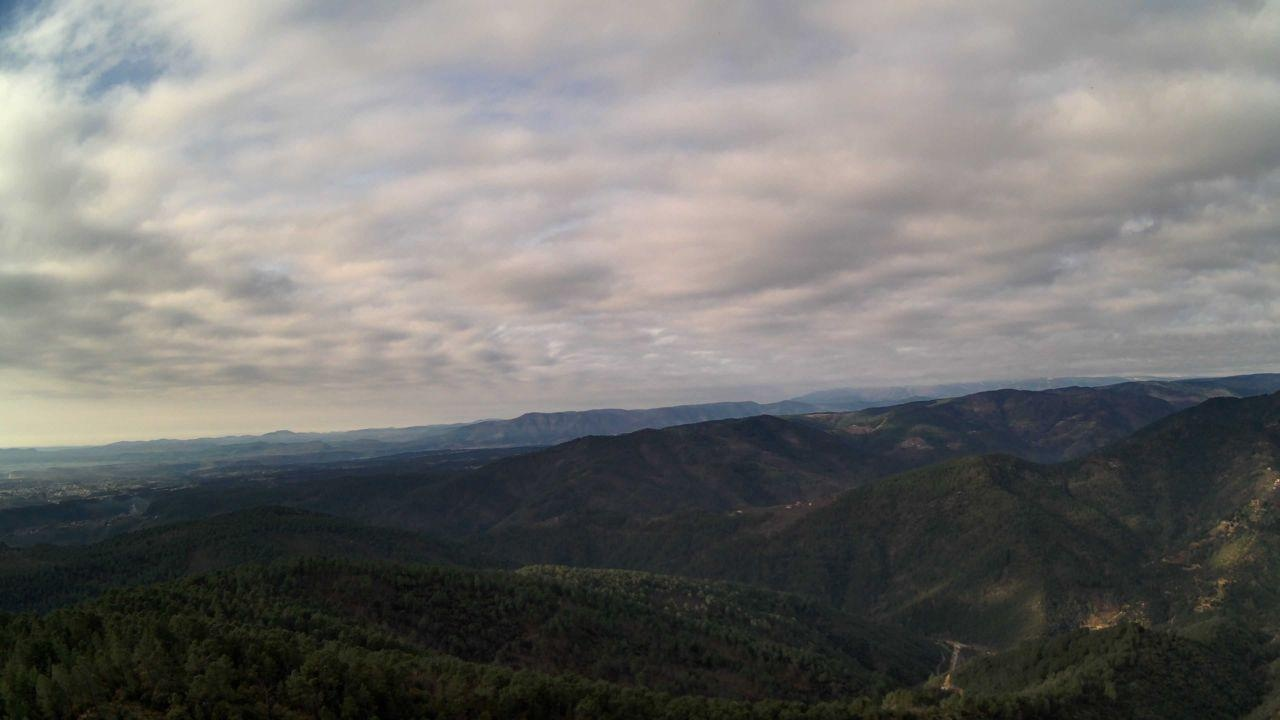
Fire: no
Smoke: yes